Winsted Hosiery Mill

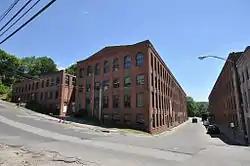

The Winsted Hosiery Mill, also known as the Whiting Mill, is an industrial complex at 210 Holabird Avenue in the Winsted section of Winchester, Connecticut. Developed in the late 19th and early 20th centuries, it was one of the largest industrial employers in the community for many years, and is relatively unaltered from its period of development. It was listed on the National Register of Historic Places in 1985. It is now subdivided for multiple industrial and commercial tenants.